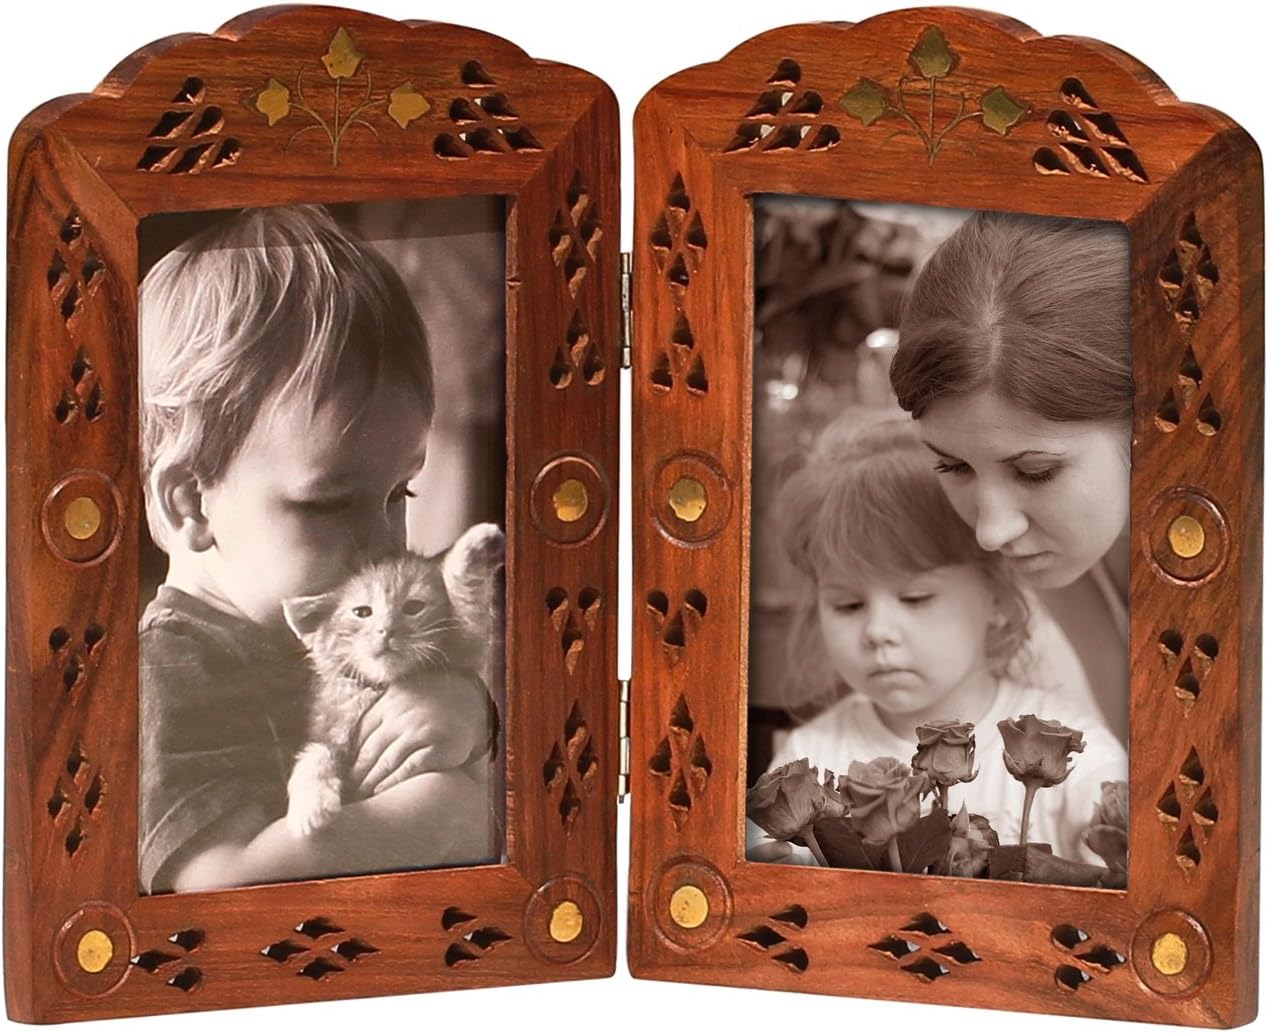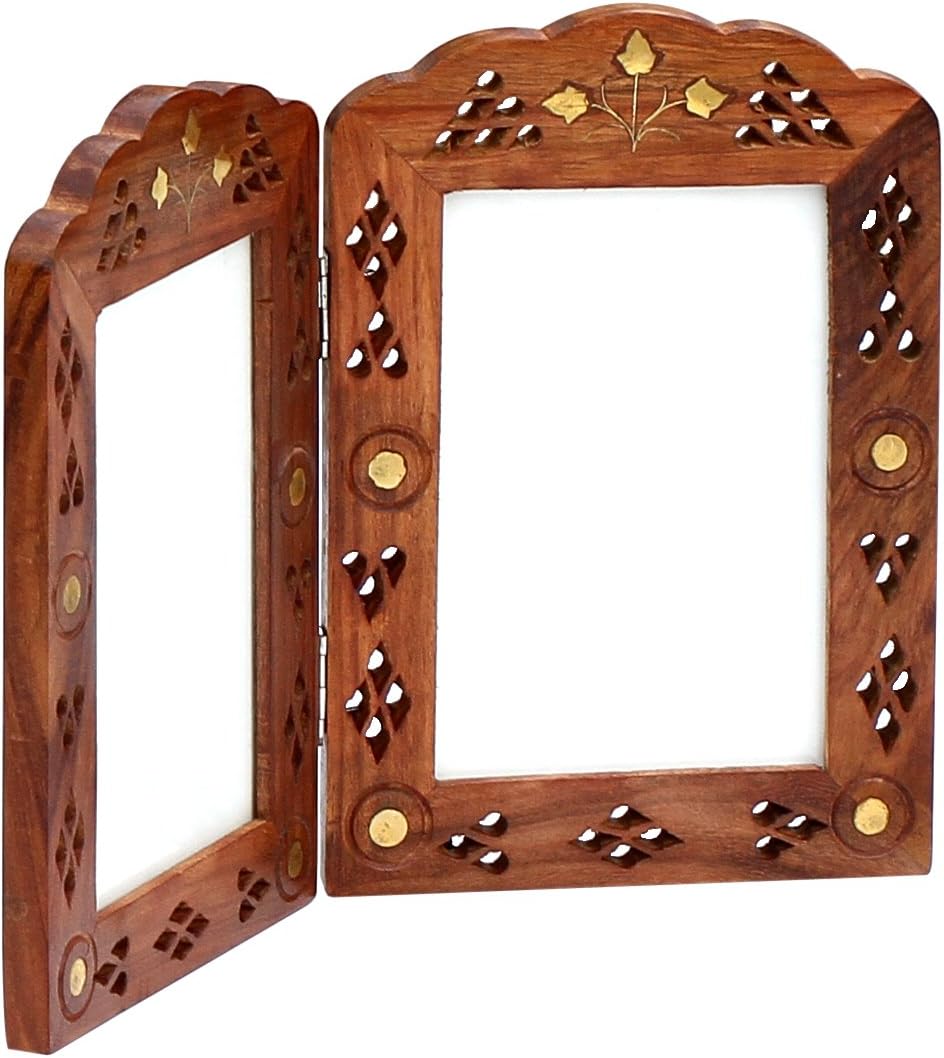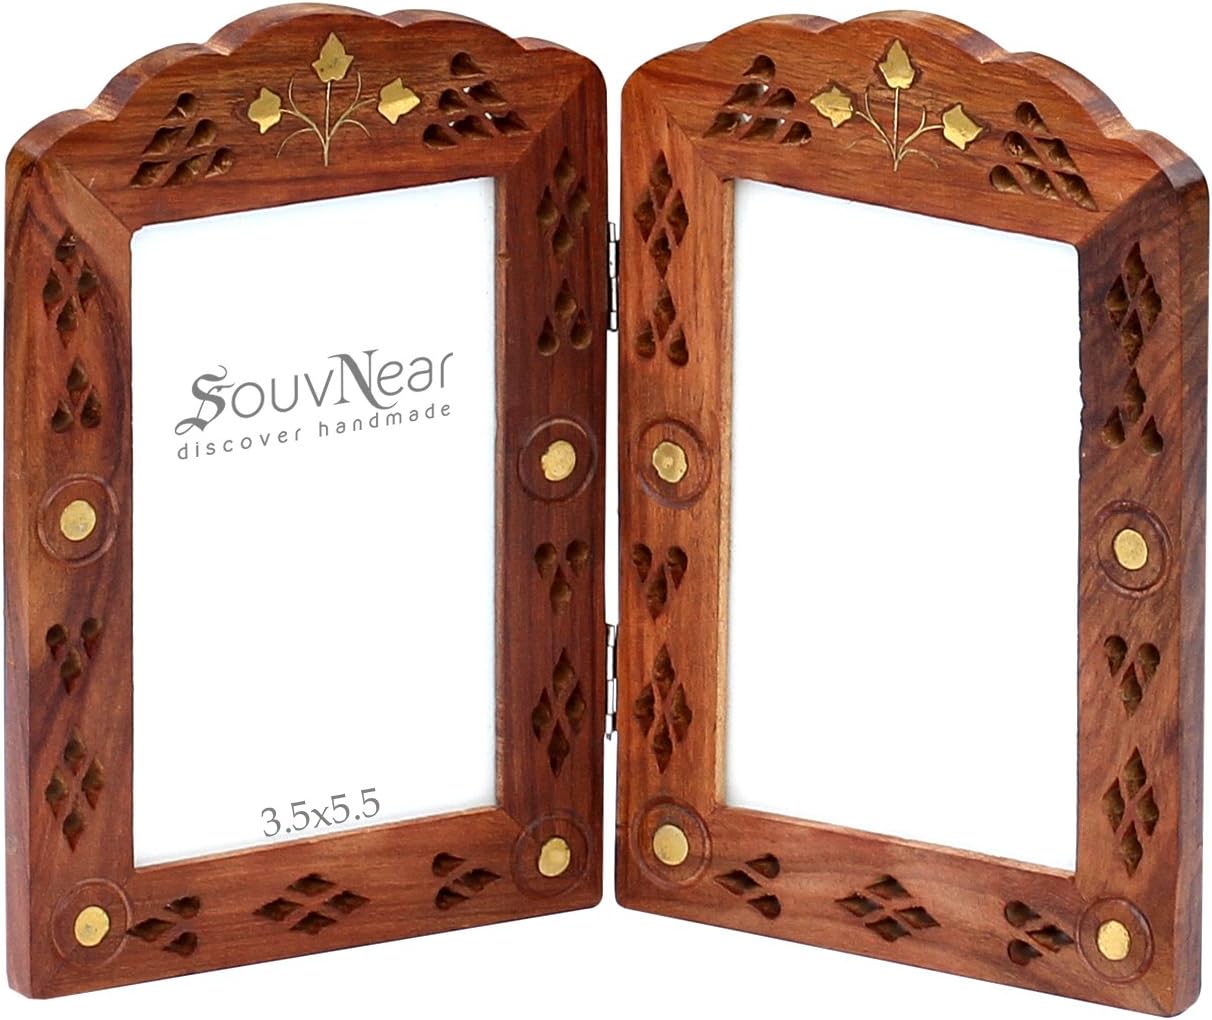
SouvNear Double Photo Frame for 3x5 Inch Photos - Vintage-Look Hand-Carved Wooden Picture Frame with Lattice and Brass Inlay Work - Handmade Home Decor / Tabletop / Living Room Accessories
Category: Amazon Home
SouvNear Photo Frame - Double Wood Picture Frame for 3x5 Inch Photos Vintage-Look Hand-Carved Lattice and Brass Inlay-Work Photographs are our personal story, a timeline of our lives filled with faces and places that we love and share with others. The countless images come together to form a narrative of our lives. Keep all special thoughts and memories for lifetimes to come. It can be a moment, it can be a walk on the beach, it could be a kiss from your child, or it could be little things your toddlers do. Share these keepsakes with others to inspire hope and build from the past, which can bridge into the future. This beautiful and timeless photo frame, handmade to perfection is sure going to complement the precious moments in your life.
Features: Now improved packaging ensures that the Photo Frame retains its quality during transit. | Beautiful handmade picture frame decorated with hand-carved latticework and brass inlays. | Looks good with family pictures of siblings, couples, parents, grandparents | Standing design - Looks great on shelves, mantels, table tops, etc | Responsibly hand-crafted in India with government-auctioned wood that's farmed using responsible and environment-friendly forestry practices. Recommended for 3x5 inches size photos / pictures